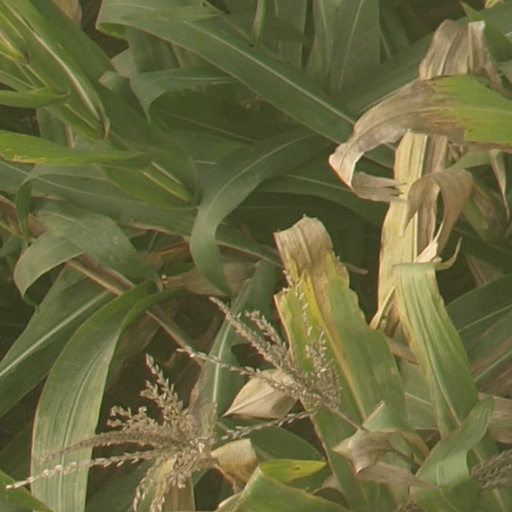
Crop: maize; corn